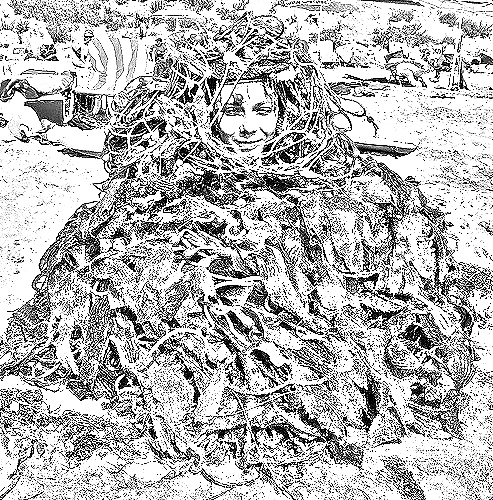
Portrait style: Sketch Portrait